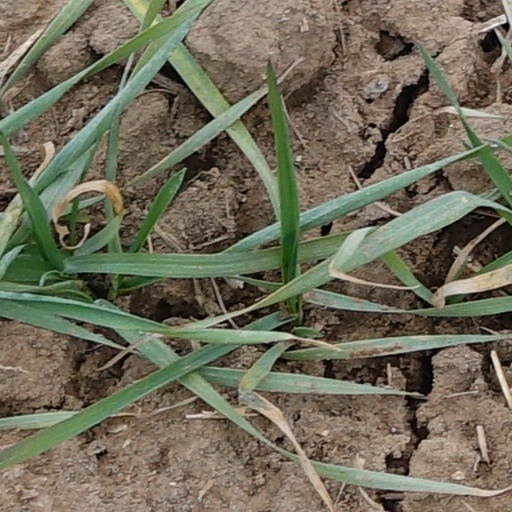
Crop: wheat